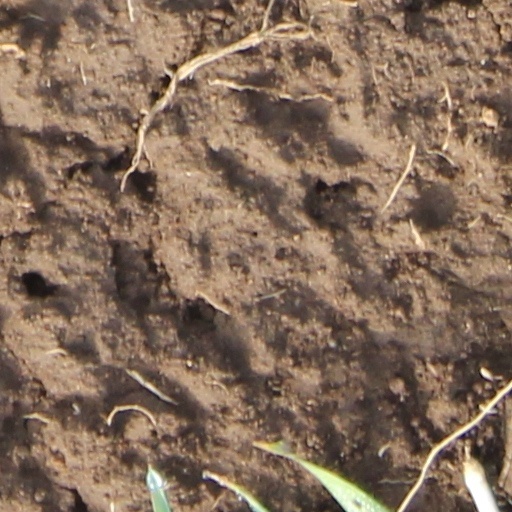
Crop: wheat